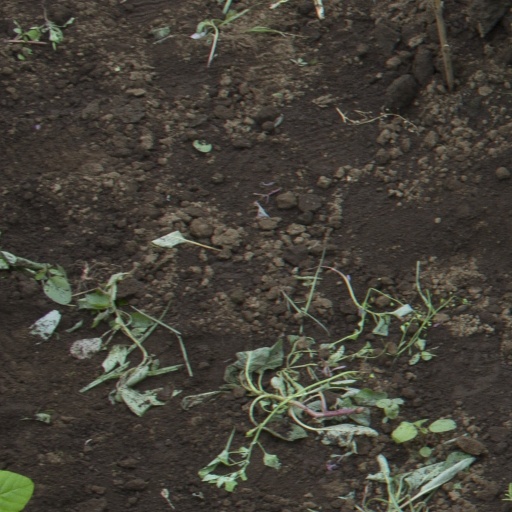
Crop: soybean